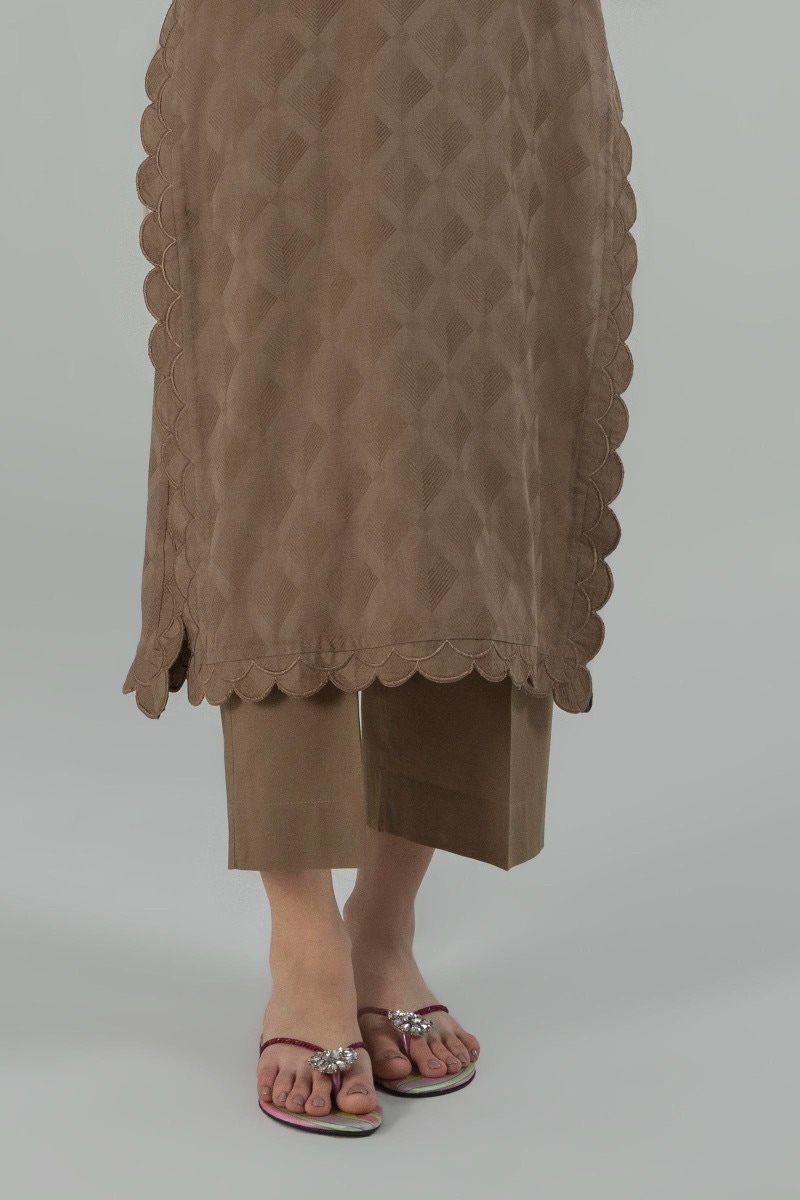
tan quilted cotton tunic